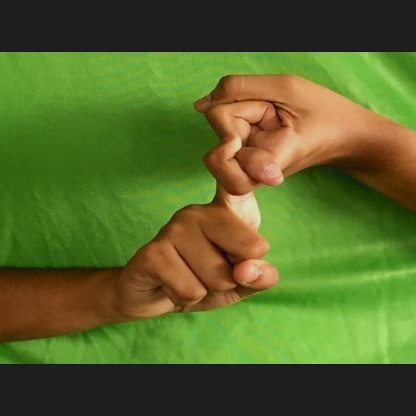
Mudra: Pasha